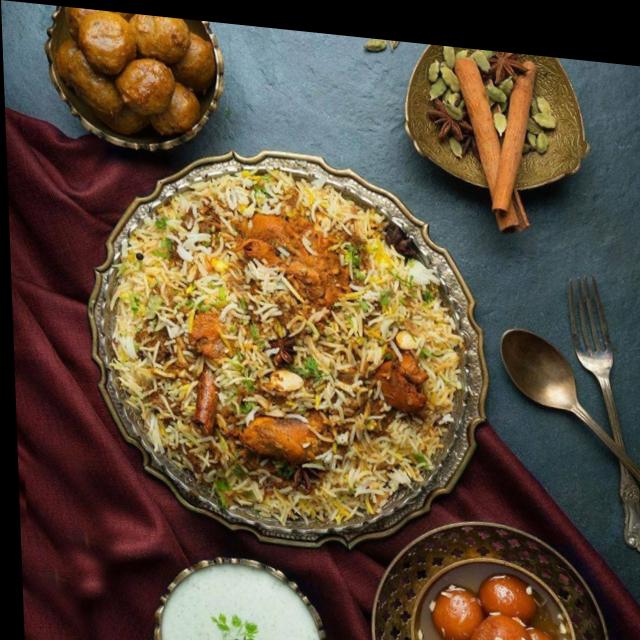
Dish: biryani